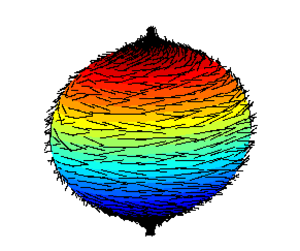
En mathématiques, le théorème de la boule chevelue est un résultat de topologie différentielle. Il s'applique à une sphère supportant en chaque point un vecteur, imaginé comme un cheveu, tangent à la surface. Il affirme que la fonction associant à chaque point de la sphère le vecteur admet au moins un point de discontinuité, ce qui revient à dire que la coiffure contient un épi, ou qu'il y a des cheveux nuls, c'est-à-dire de la calvitie.